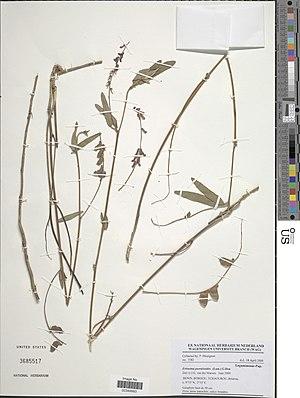
Eriosema psoraloides (Lam.) G. Don Object Details Biogeographical Region 22 - West Tropical Africa Collector P. Houngnon Record Last Modified 19 Dec 2017 Specimen Count 1 Collection Date 18 Apr 2000 Barcode 02349993 USNM Number 3685517 Place Benin, Borgou, Tchaorou, Beterou,, Borgou, Benin, Africa Published Name Eriosema psoraloides (Lam.) G. Don Common name Imbanga zya mwigona Taxonomy Plantae Dicotyledonae Rosales Fabaceae Faboideae NMNH - Botany Dept. Record ID nmnhbotany_13729447 Usage of Metadata (Object Detail Text) CC0 GUID (Link to Original Record) http://n2t.net/ark:/65665/38169a458-8240-40f8-a668-4c389af8378f
Bétérou est une ville du centre du Bénin et un arrondissement de la commune de Tchaourou, sur la route nationale inter-états 6, reliant Parakou à Djougou.
Eriosema psoraleoides est une espèce de plantes de la famille des Fabaceae et genre Eriosema, présente en Afrique tropicale et australe.